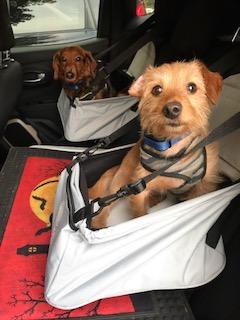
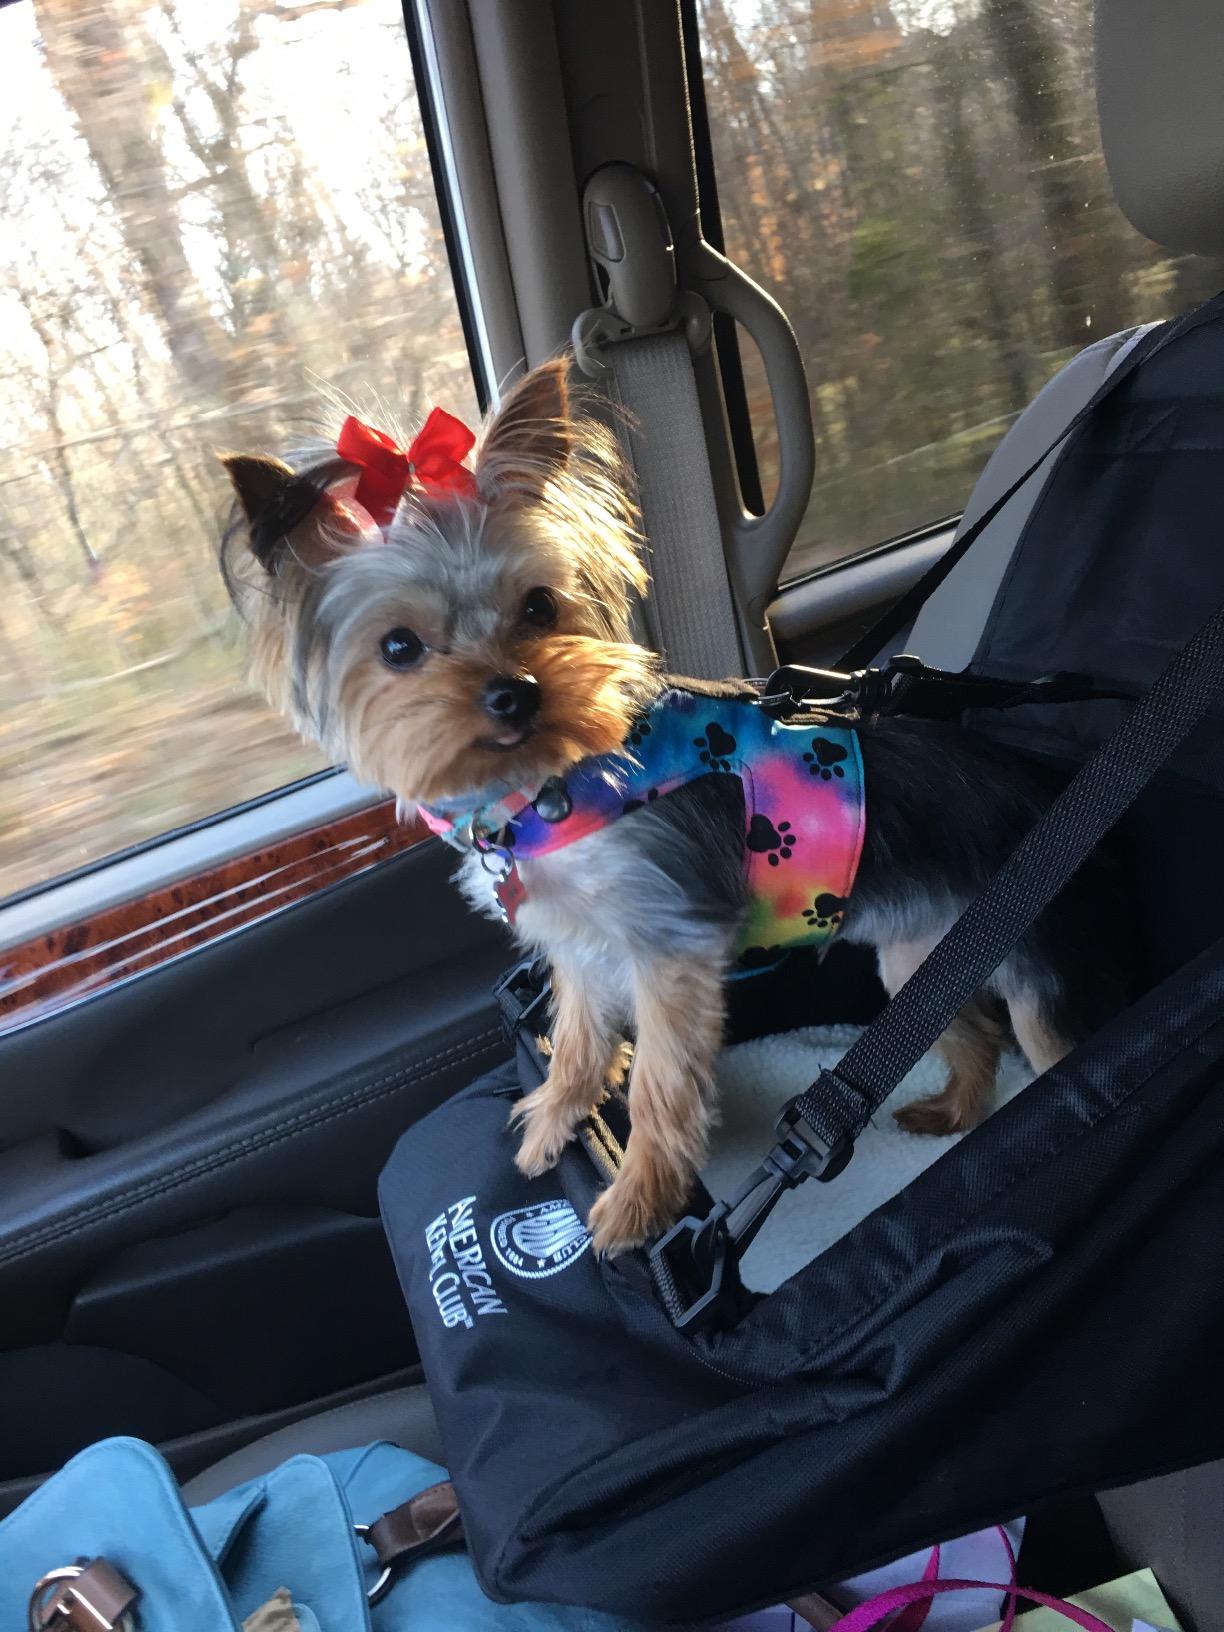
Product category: items_kennel
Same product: no